McCullough–Price House

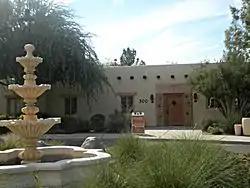

The McCullough–Price House is a 1938 pueblo revival home in Chandler, Arizona. The house is a part of the Chandler Museum.